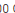
Number: 0